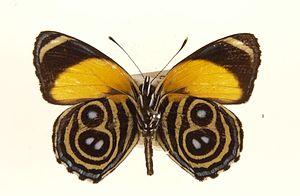
Callicore eunomia est une espèce de lépidoptères de la famille des Nymphalidae et de la sous-famille des Biblidinae et du genre Callicore.